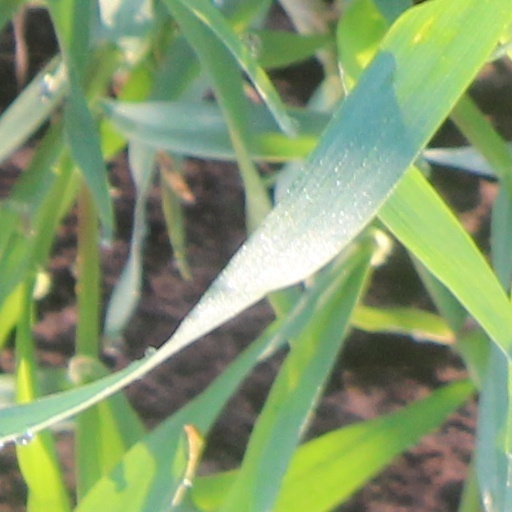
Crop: wheat